After Tomorrow

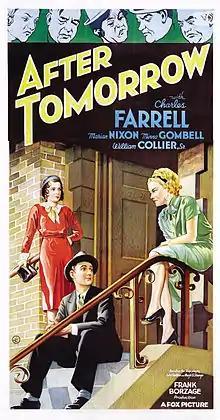
movie poster

After Tomorrow is a 1932 American pre-Code drama film directed by Frank Borzage and starring Charles Farrell, Marian Nixon, Minna Gombell, Josephine Hull and William Collier, Sr.